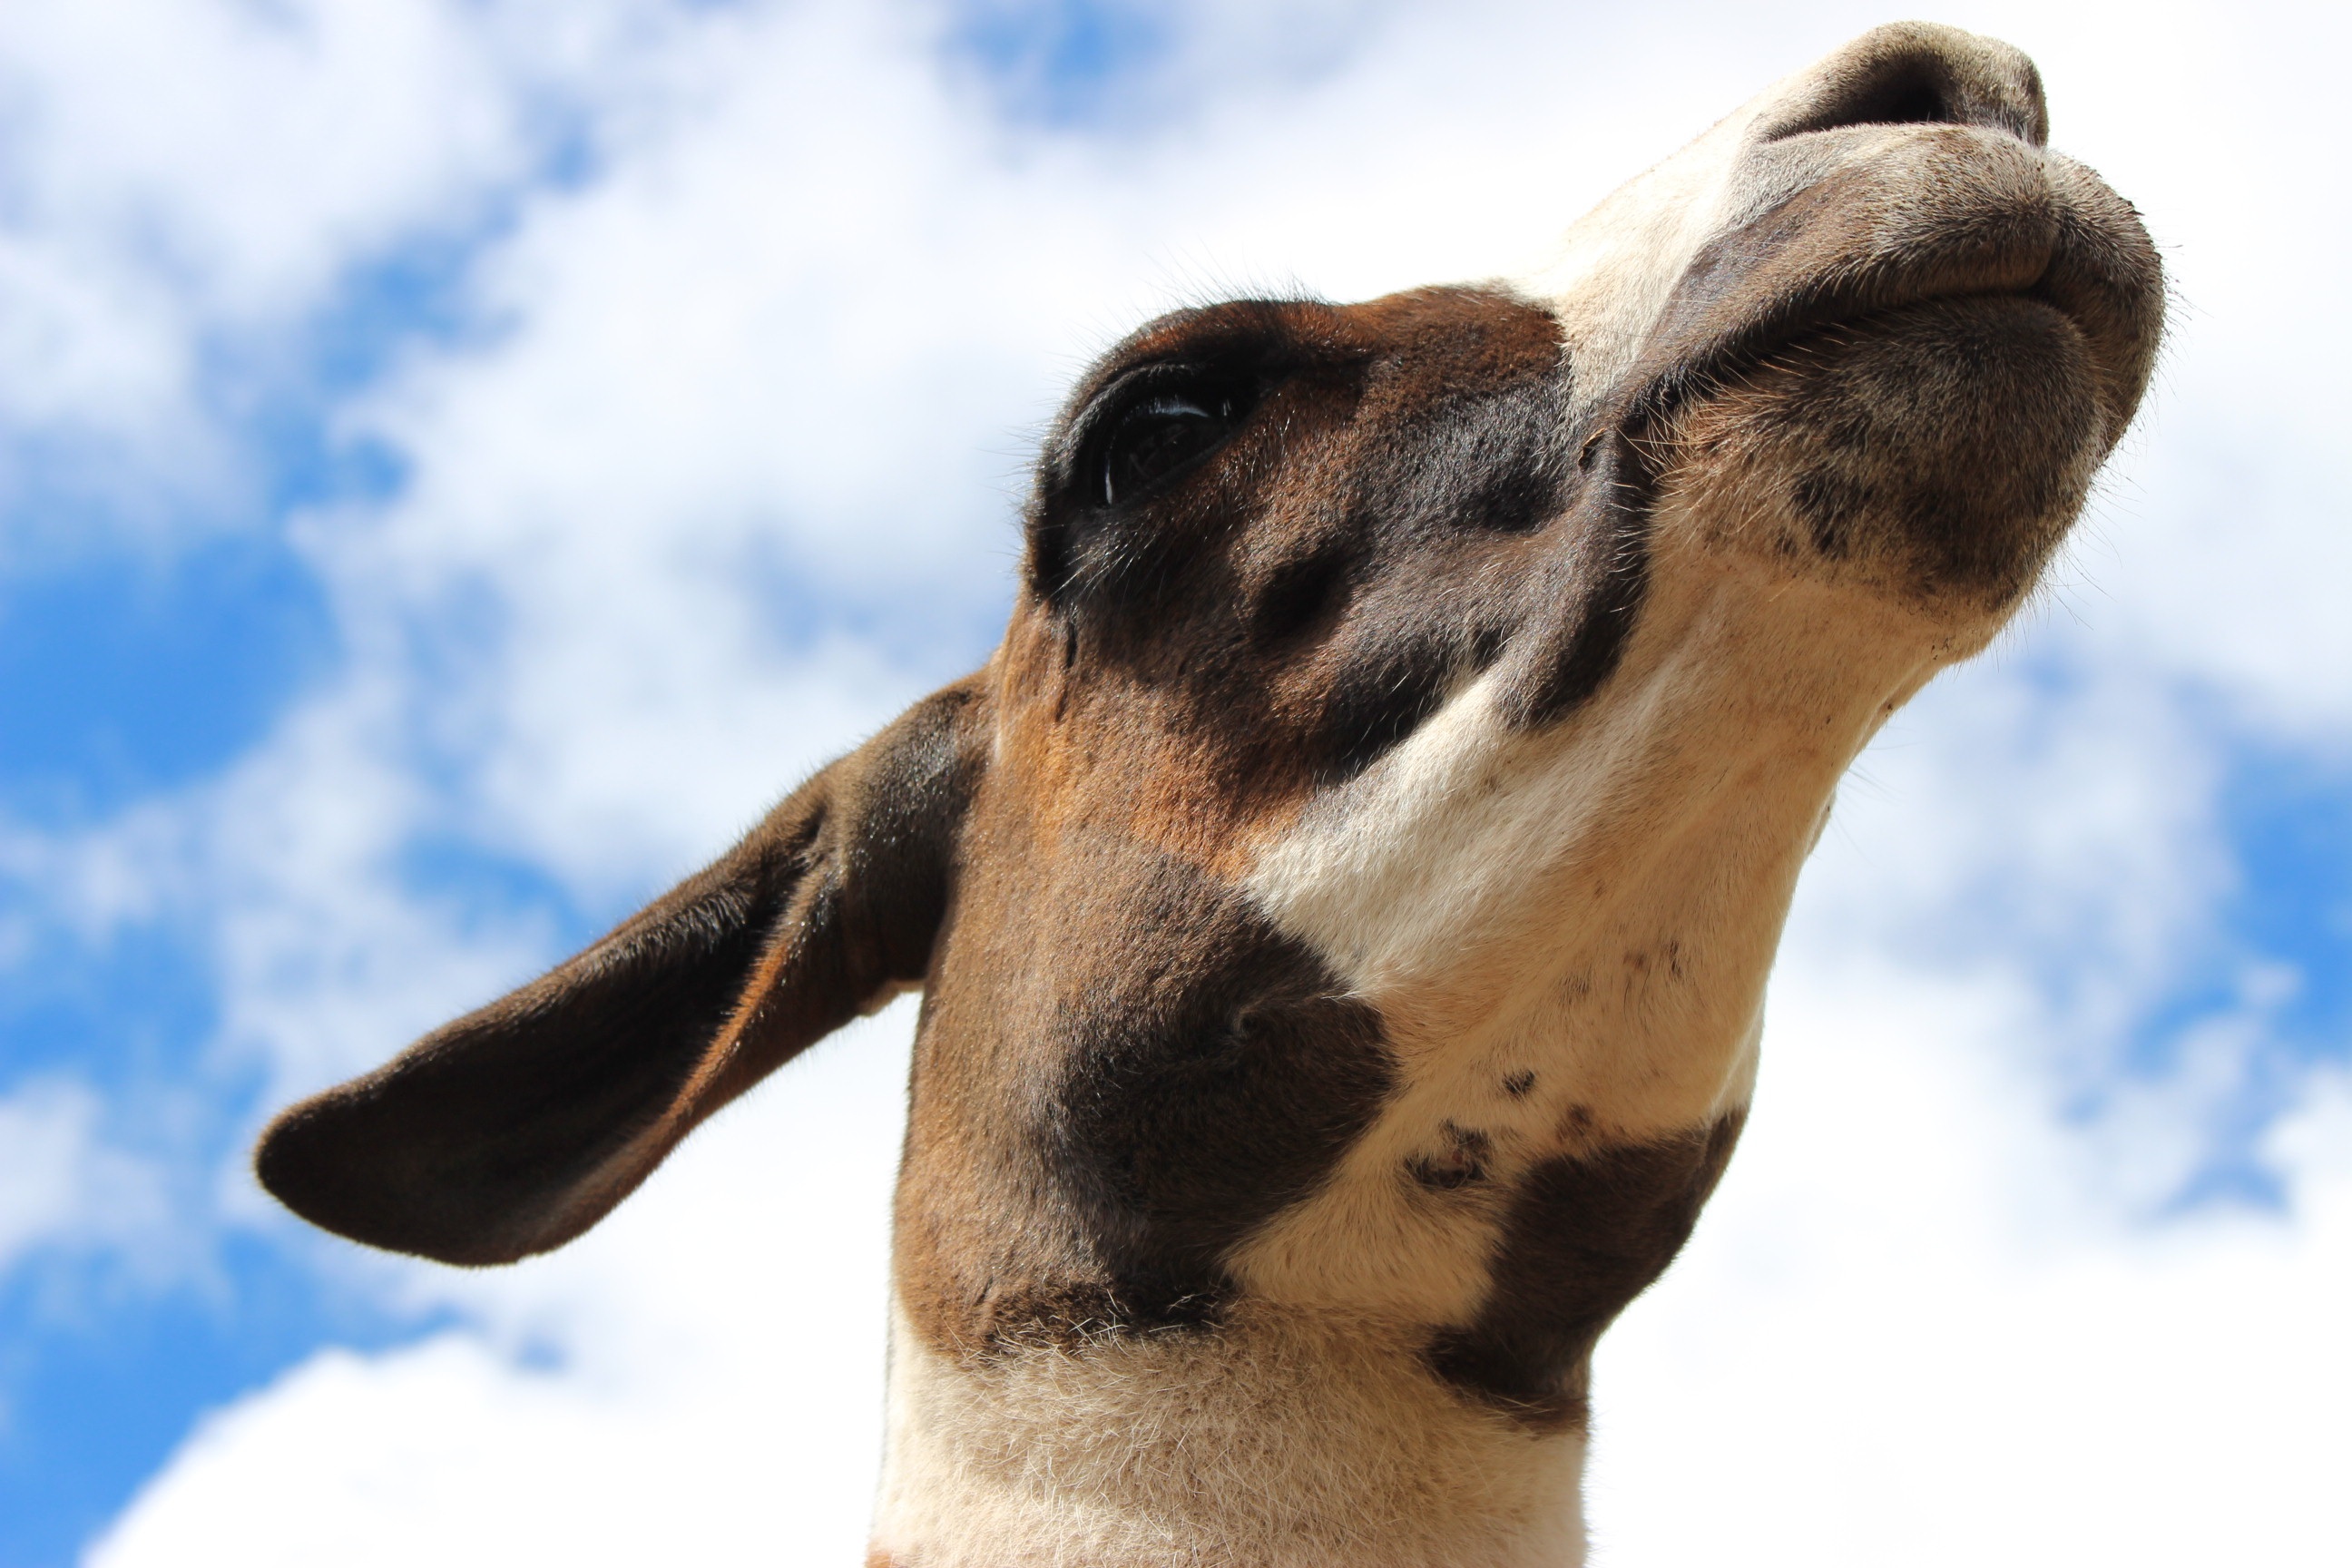
camel, mammal, close up, giraffe, head, vertebrate, giraffidae, camel like mammal, horse like mammal